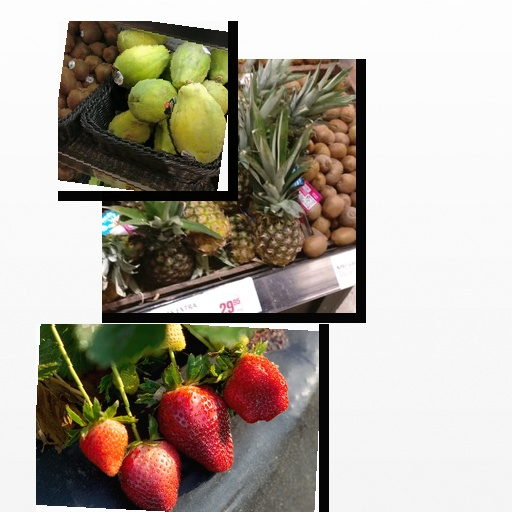
Food items: papaya, pineapple, strawberry